Cinema of South Africa

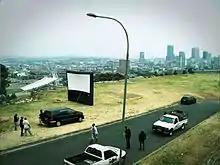
Open-Air-Cinema in Johannesburg.

The first film studio in South Africa, Killarney Film Studios, was established in 1915 in Johannesburg by American business tycoon Isidore W. Schlesinger when he traveled to South Africa against his family's wishes after he read about the discovery of gold in Witwatersrand and was interested in exploring what he could find.